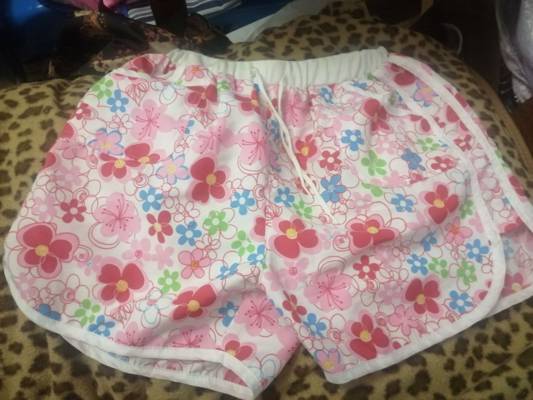
Waste category: clothes